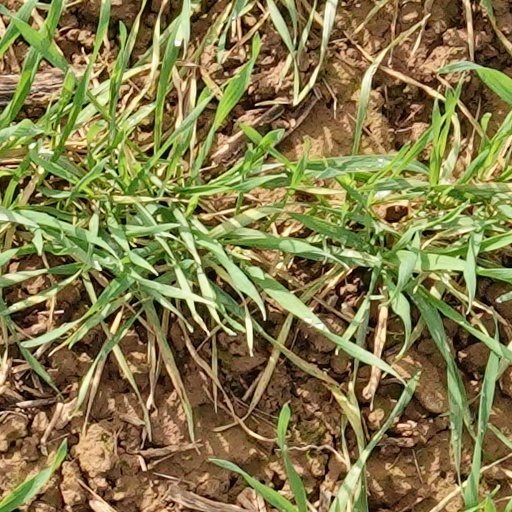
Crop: wheat